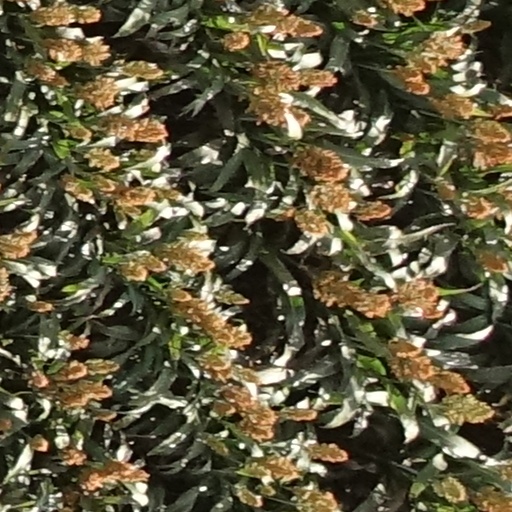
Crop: sorghum